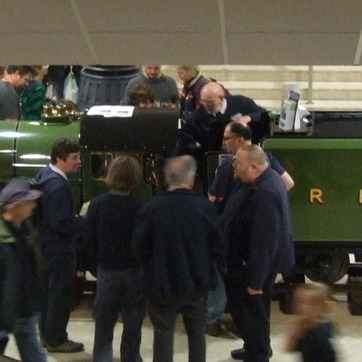
Material: hair